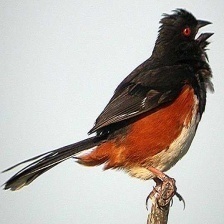
Species: EASTERN TOWEE
Scientific name: PIPILO ERYTHROPHTHALMUS